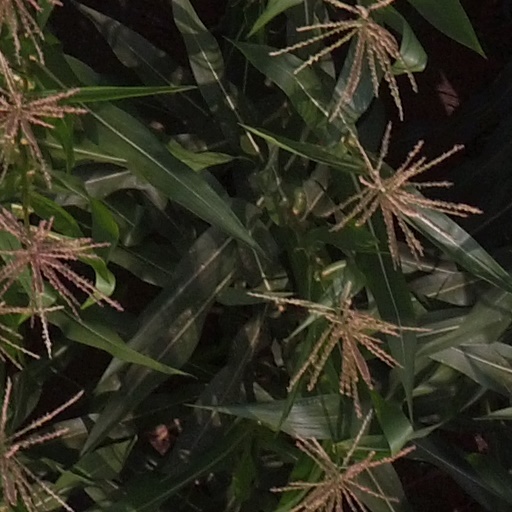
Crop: maize; corn